Jaworski WJ 3

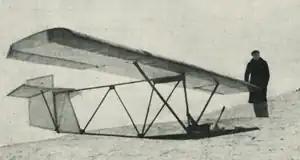

The Jaworski WJ 3 was a Polish, low-cost primary glider first flown in 1936. It did not prove popular and only one was built.